Lisner Auditorium

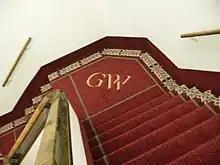
Stairway of Lisner Auditorium

Several live recordings of shows at Lisner have been produced. Nine of the seventeen tracks on Little Feat's 1978 double LP, Waiting for Columbus, were recorded at Lisner on August 8, 9, and 10, 1977, as were five additional tracks included on the "deluxe" 2002 two-CD re-release, along with three more tracks first issued on the 1981 compilation Hoy-Hoy and also included on the 2002 re-release. Stereo Review's 1978 review praised the album's "spontaneity," declaring that "the performances, like the quality of the recording, are crisp, with precisely the kind of moments live albums should catch and usually don't." It was certified Gold in 1979.